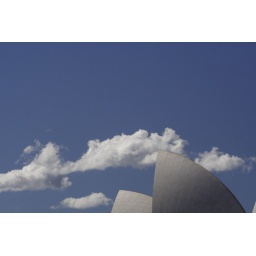
Sails in the blue sky (I)